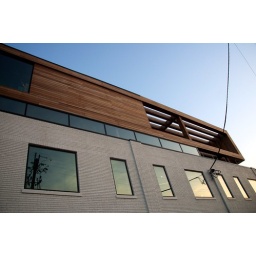
This is a brand new building going up on georgia avenue in silver spring.